Filipp Ovsyannikov

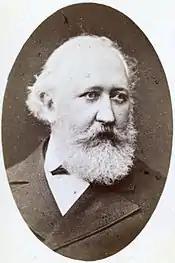

Filipp Vasilievich Ovsyannikov was the first Russian histologist and the founder of sturgeon breeding.